Air Materiel Command

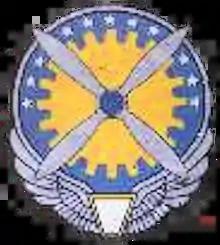
Emblem of Air Technical Service Command

Army Air Forces Technical Service Command was redesignated Air Technical Service Command (ATSC) on 1 July 1945.